Buzzer

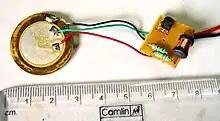
Interior of a readymade loudspeaker, showing a piezoelectric-disk-beeper (With 3 electrodes ... including 1 feedback-electrode ( the central, small electrode joined with red wire in this photo), and an oscillator to self-drive the buzzer.

A piezoelectric buzzer/beeper also depends on acoustic cavity resonance or Helmholtz resonance to produce an audible beep.